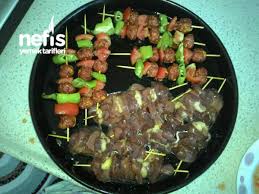
Yemek: kebap